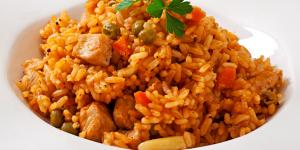
arroz con pollo con thermomix